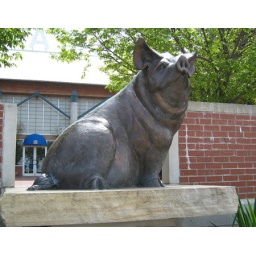
The river walk pig in Little Rock, AR.